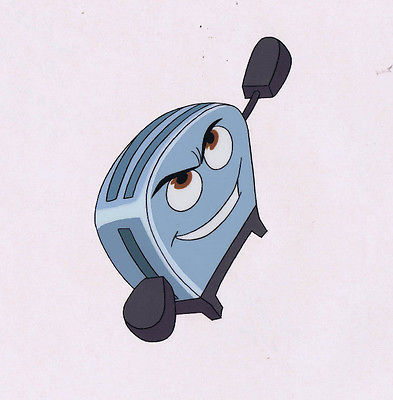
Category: toaster